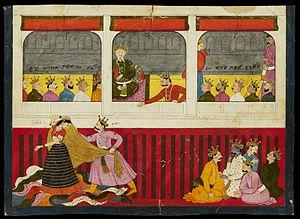
Le Mahabharata est une épopée sanskrite de la mythologie hindoue comportant, selon le décompte de Vyâsa, 81 936 strophes réparties en dix-huit livres. Il est considéré comme le plus grand poème jamais composé.